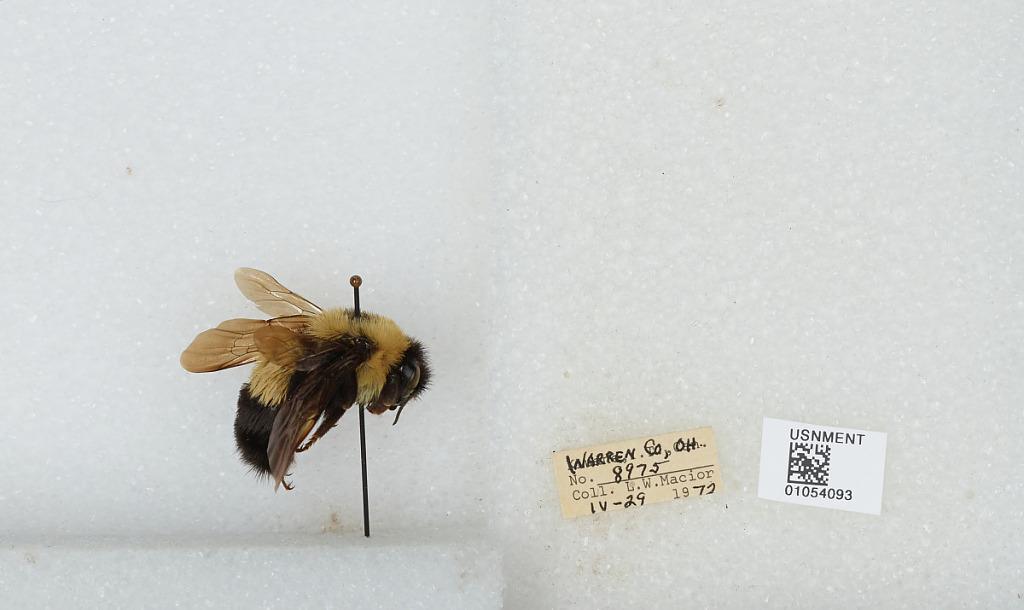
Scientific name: Bombus (Bombus) affinis Cresson
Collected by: L. Macior
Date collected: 1972-4-29
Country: United States
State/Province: Ohio
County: Warren
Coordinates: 39.4242, -84.1856